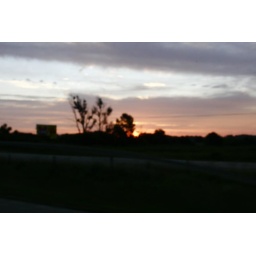
Sun rise through a car window while in Racine